Grense Jakobselv

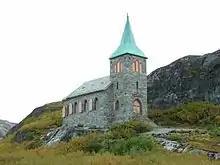
King Oscar II Chapel

The Jakobselva river forms the border with Russia, on the east side of Grense Jakobselv. Here, there is a small post of the Garrison of Sør-Varanger of the Norwegian Army, from where soldiers patrol the border. In this area, however, there is no public border crossing.